Maria Gyllenstierna af Lundholm

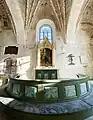
Altar painting in St. Peter's Church in Siuntio.

Maria Gyllenstierna af Lundholm donated an altarpiece to the St. Peter's Church in Siuntio, depicting Christ in Gethsemane. The altarpiece was painted in Stockholm by an unknown artist. This new altarpiece features gilded frames with the coats of arms of the Reuterholm and Gyllenstierna af Lundholm families at the bottom.